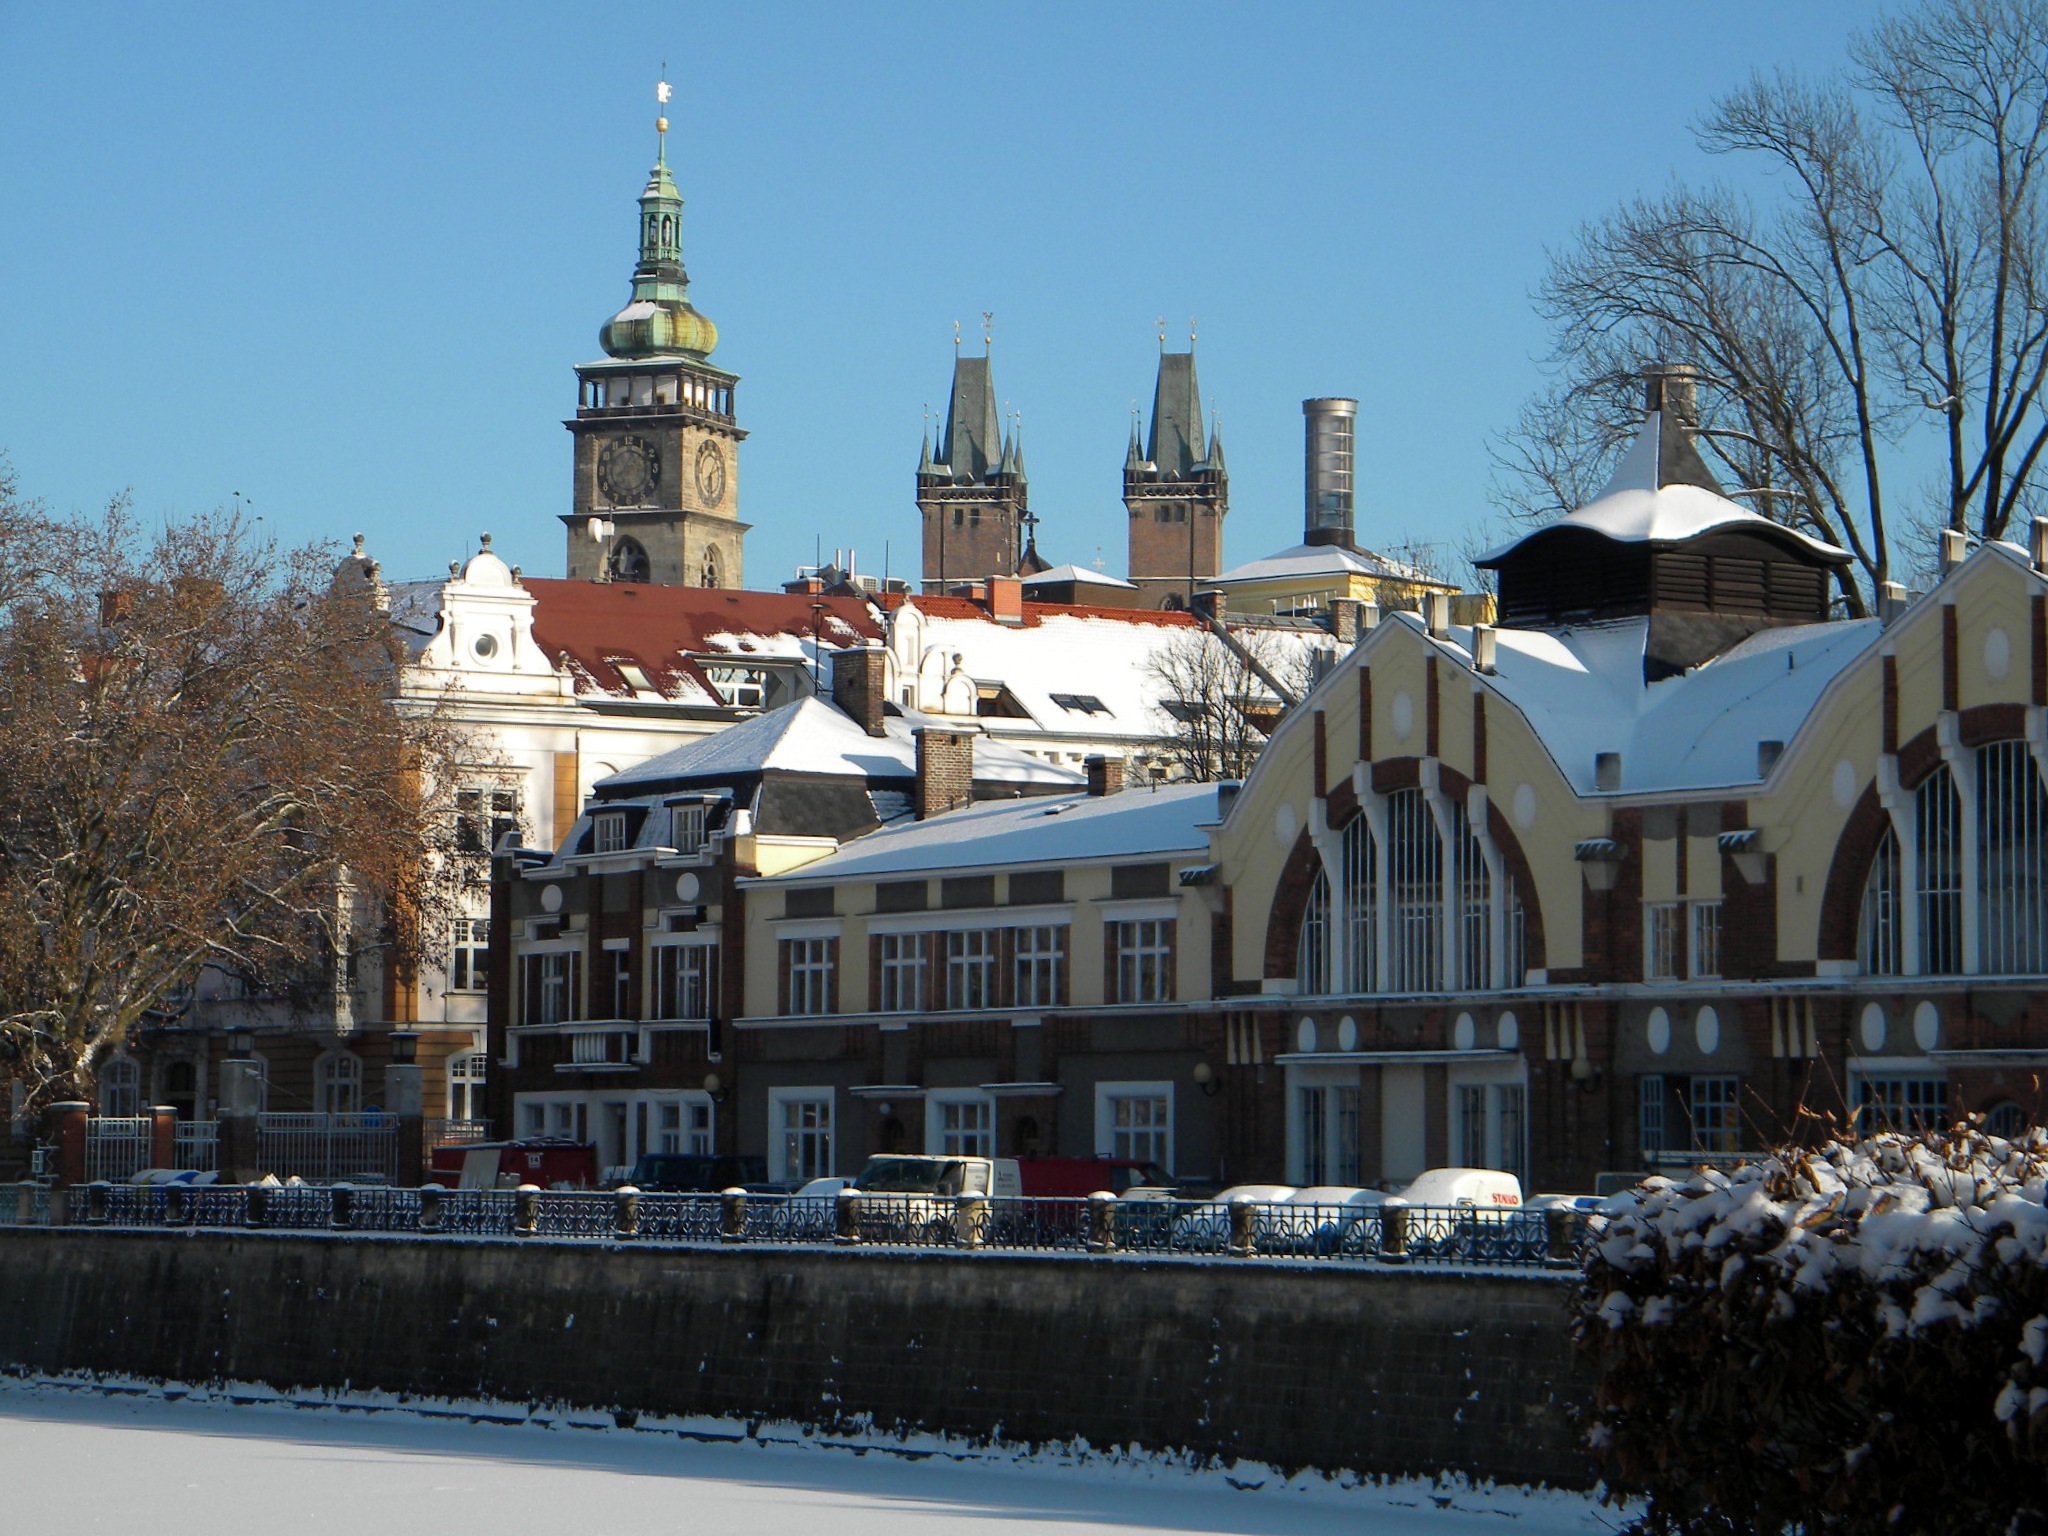
snow, winter, town, palace, cityscape, season, waterway, resort, hradec kr lov, hu k